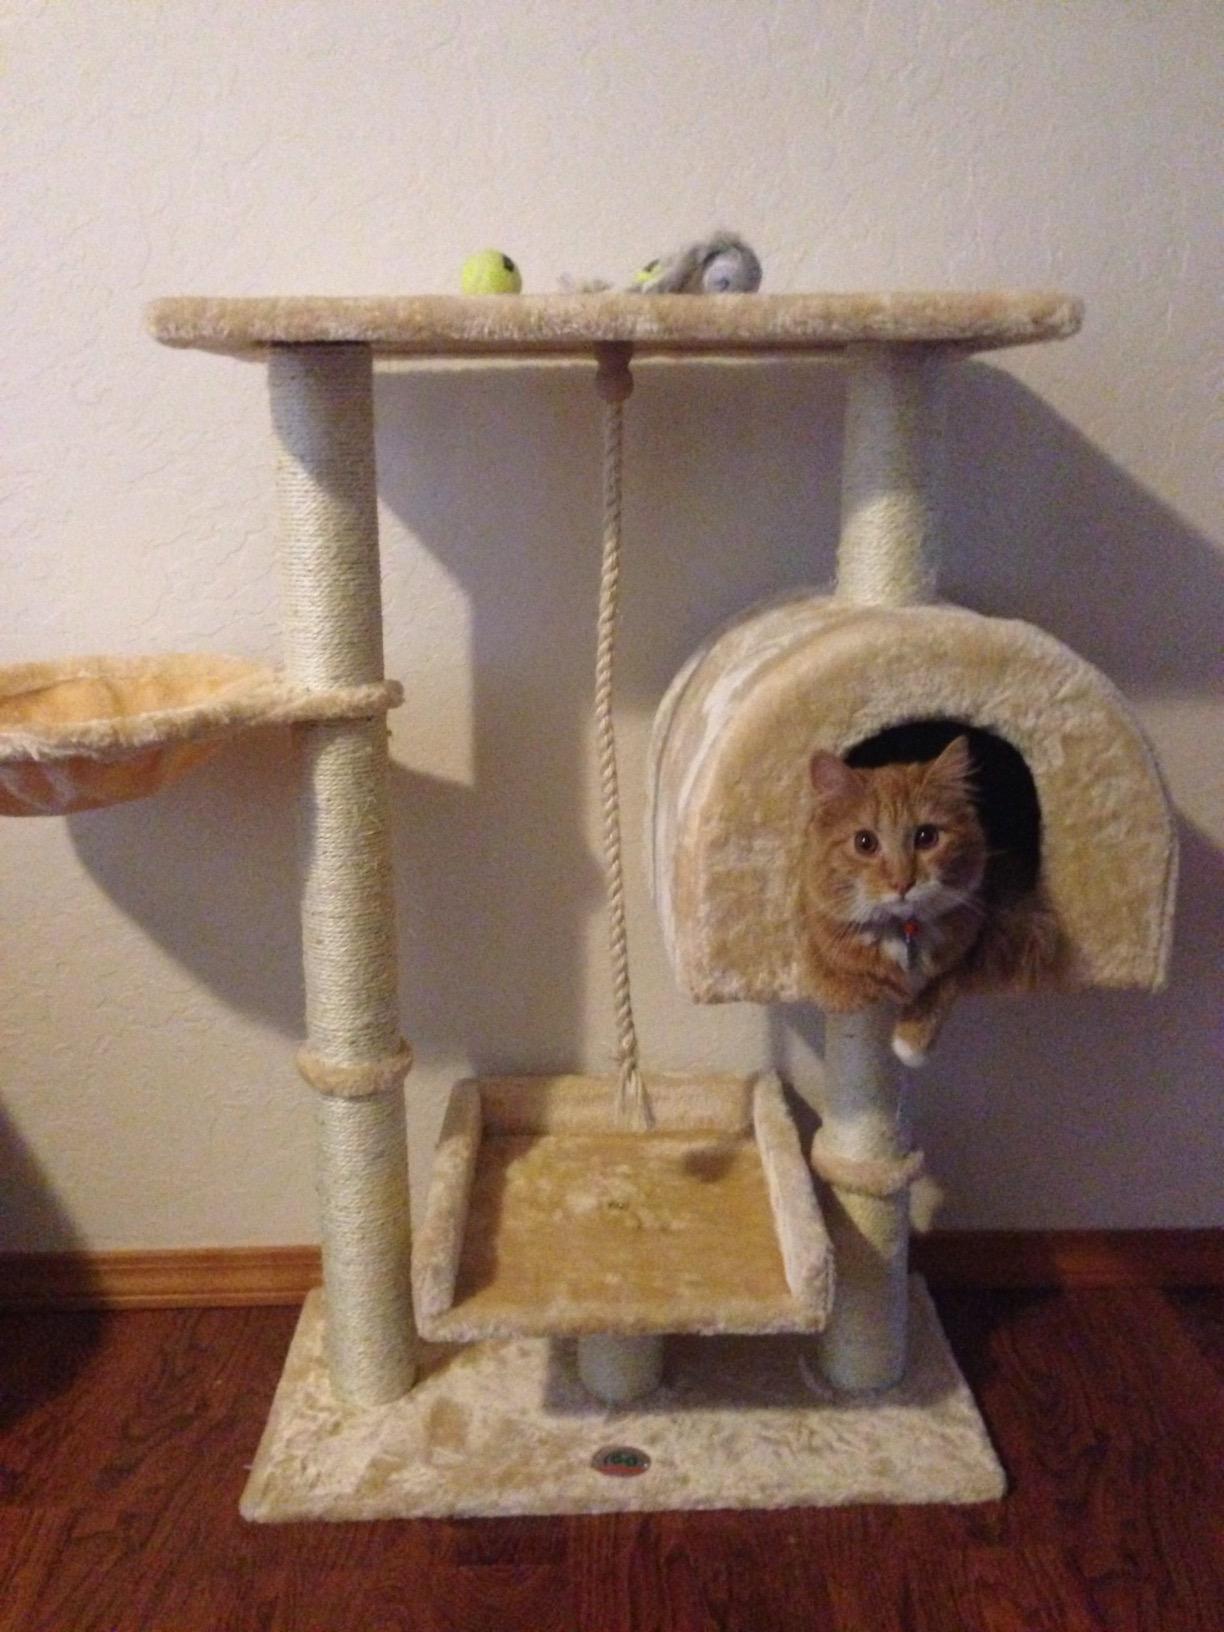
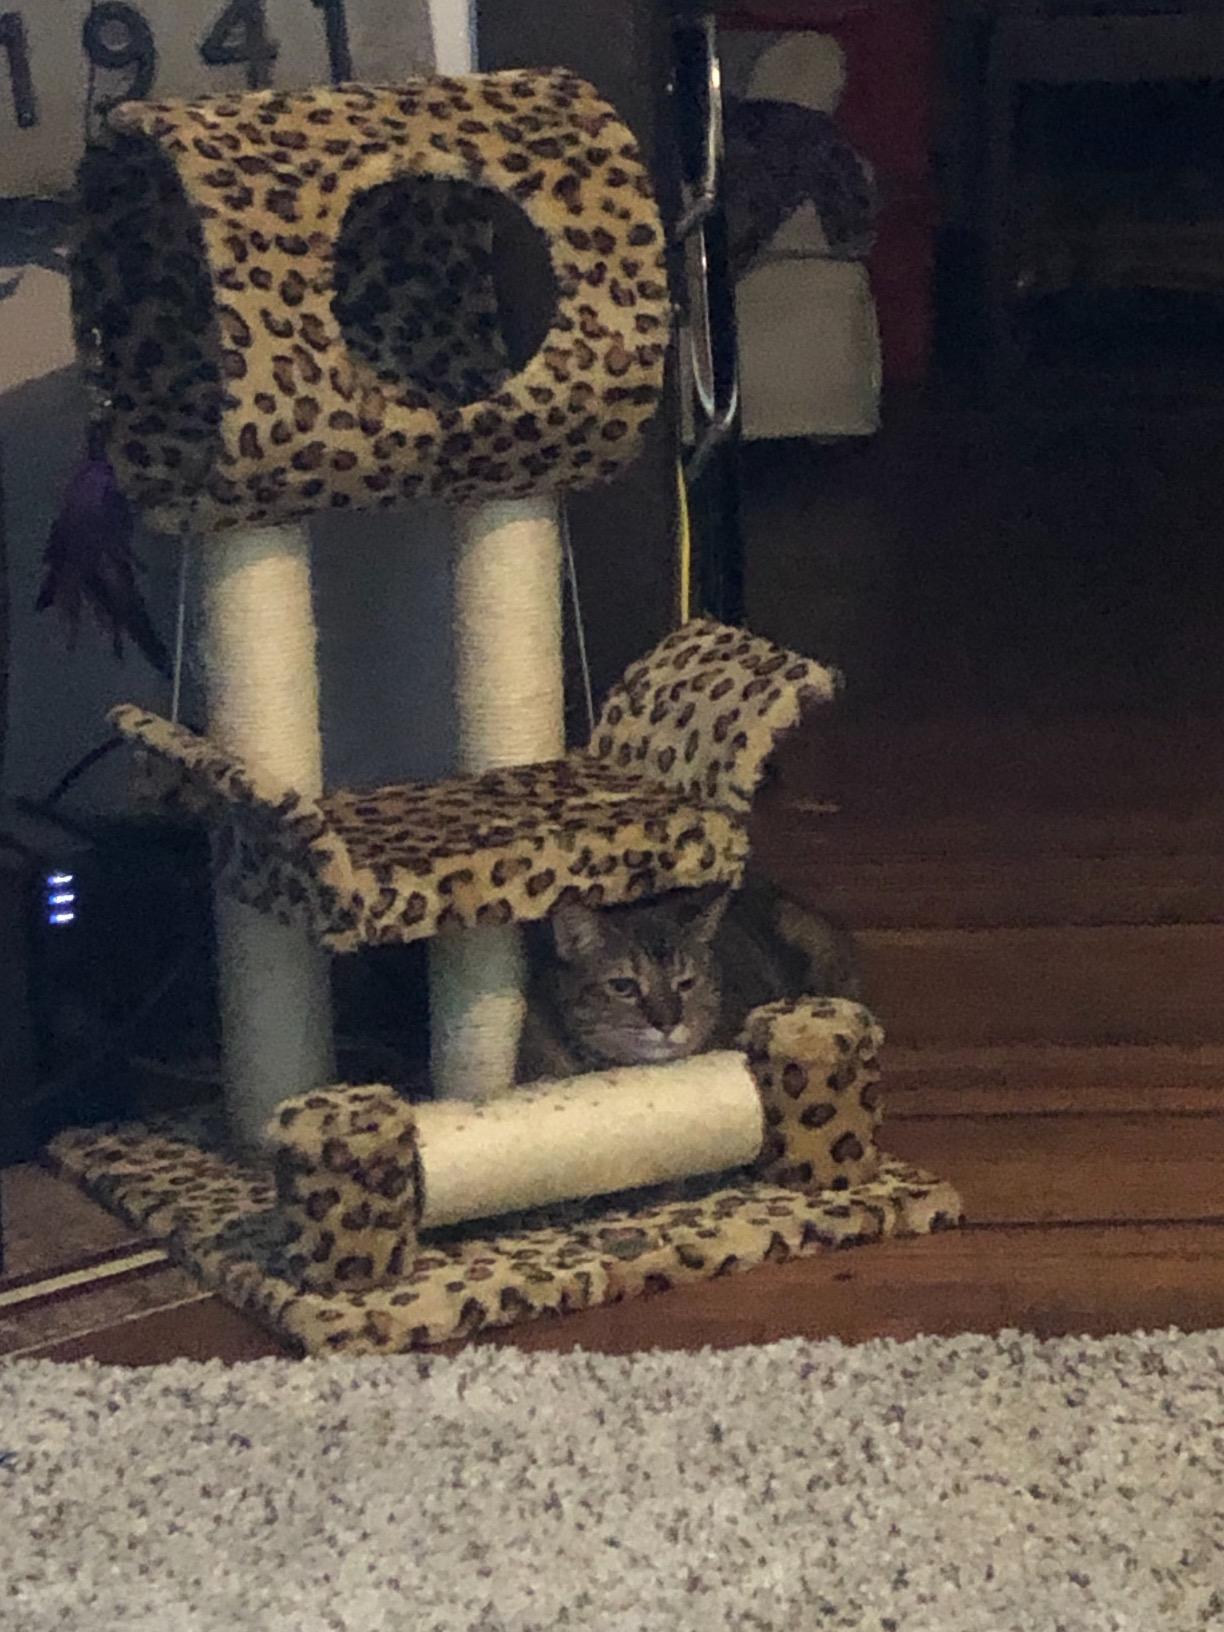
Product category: items_cat tree
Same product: no